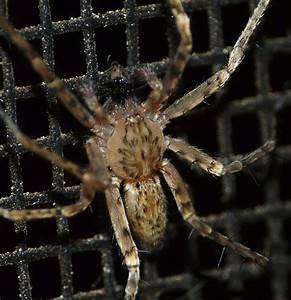
Label: ragno